Danielle Spencer (Australian actress)

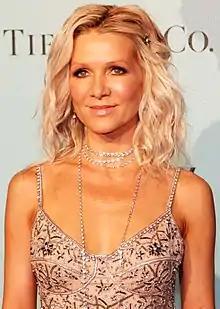
Spencer in 2013

Spencer is the daughter of Australian songwriter, singer and television entertainer Don Spencer and wife Julie (née Horsfall), a caterer from Yorkshire. She has an older brother, Dean. At age four, she began piano lessons. During her teens she began acting and composing her own tunes. Until the age of twelve, she spent her childhood and youth alternately in Australia and in Yorkshire and Cambridgeshire, England, as her father worked in both countries for the BBC "Play School".